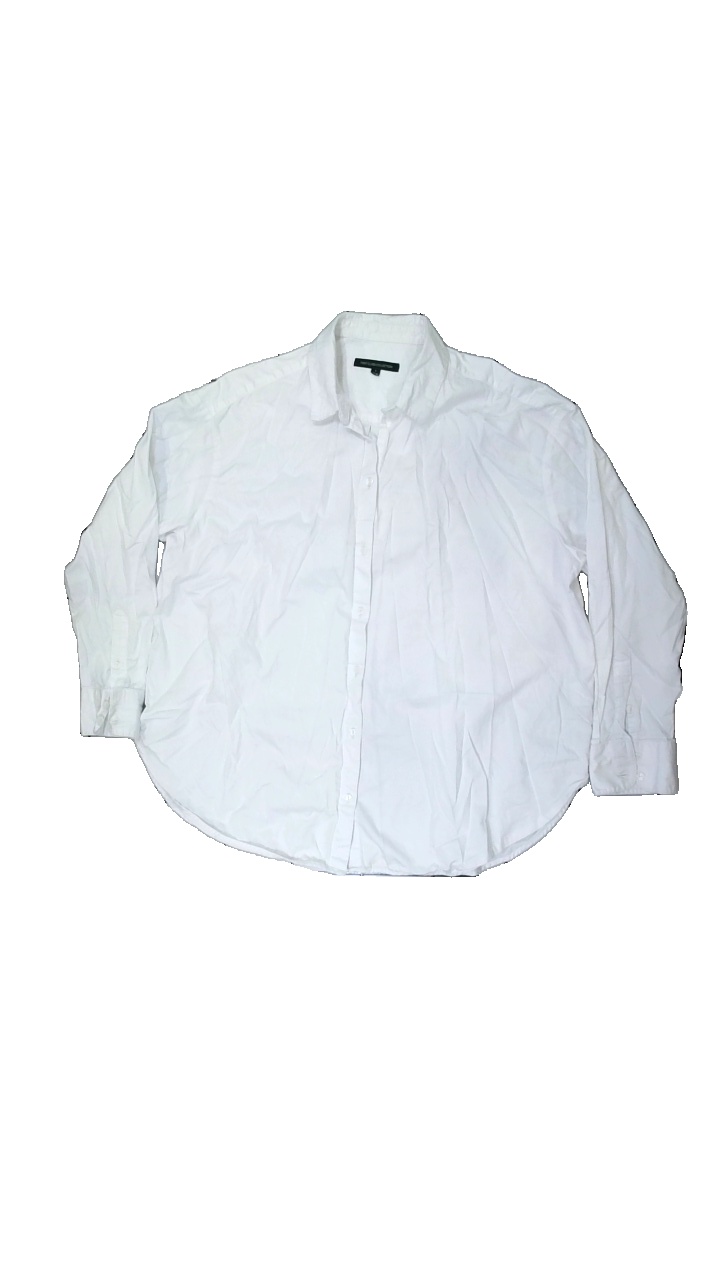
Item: Shirt (Ladies)
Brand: First Class Collection
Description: White women's shirt from First Class Collection, size L. Poor condition.
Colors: White
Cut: Regular
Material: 100% cott
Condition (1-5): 3
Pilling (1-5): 5
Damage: Stains down the front
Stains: Minor
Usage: Recycle
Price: <50